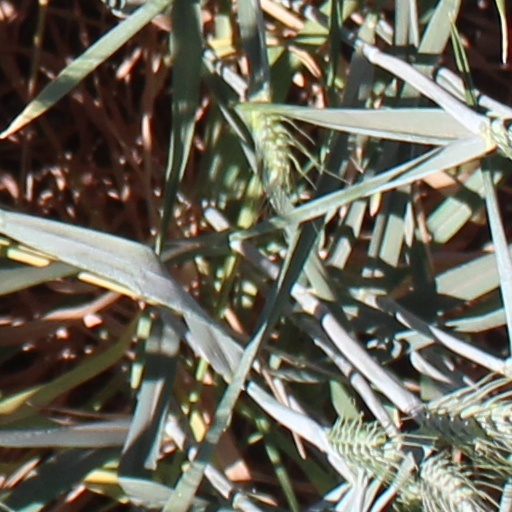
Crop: wheat